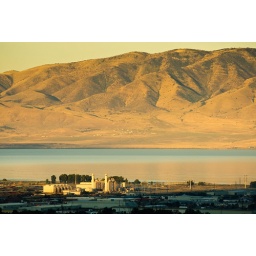
Some plant over by the lake -- telephoto view from the a few feet beyond the top of my driveway.